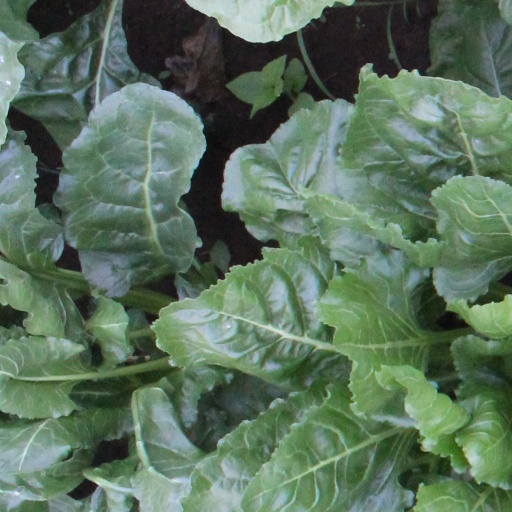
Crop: sugar beet